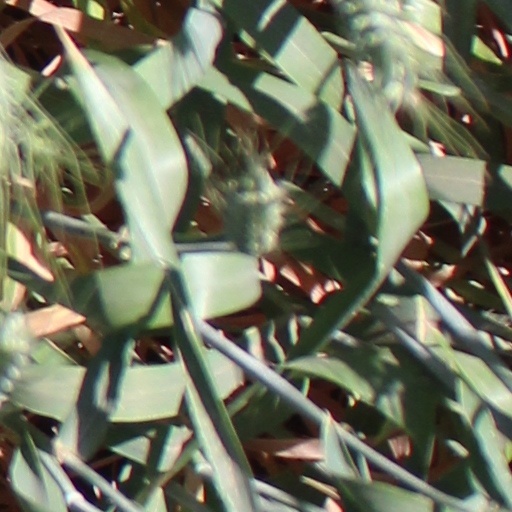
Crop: wheat